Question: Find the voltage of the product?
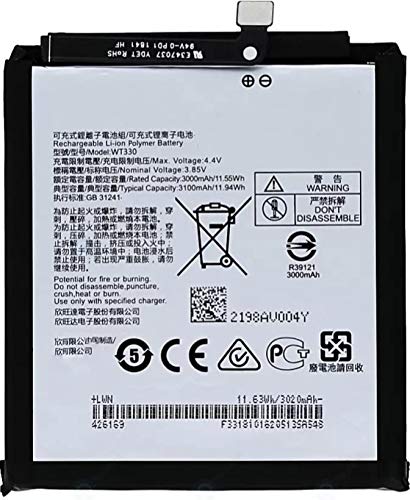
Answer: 4.4 volt